HMS Jaguar (F34)

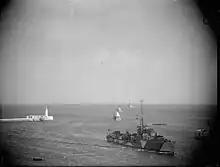
"Jaguar" entering the Grand Harbour in Valetta, Malta, in wartime dazzle camouflage.

"Jaguar" helped to escort convoy MF 2 into Malta on 7–8 January 1942. She left Malta later that month, and from 13 to 16 June escorted the Malta-bound three ship Convoy MW 9, but two of the merchant ships were sunk and the third damaged and forced to put into Tobruk. On 26 March 1942 "Jaguar" and the were escorting the tanker when "Slavol" was torpedoed by the German submarine and set on fire. "Jaguar" came alongside "Salvol" to rescue the oiler's crew, but the destroyer was then struck by two more torpedoes from "U-652". "Jaguar" broke into three parts and quickly sank off Sidi Barrani, Egypt, with the loss of 3 officers and 190 of her crew, including two from the Irish Republic which was neutral at the time. 8 officers and 45 crewmen were rescued by the South African naval whaler "Klo".